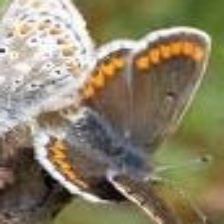
Species: BROWN ARGUS
Butterfly family (ImageNet category): lycaenid_butterfly